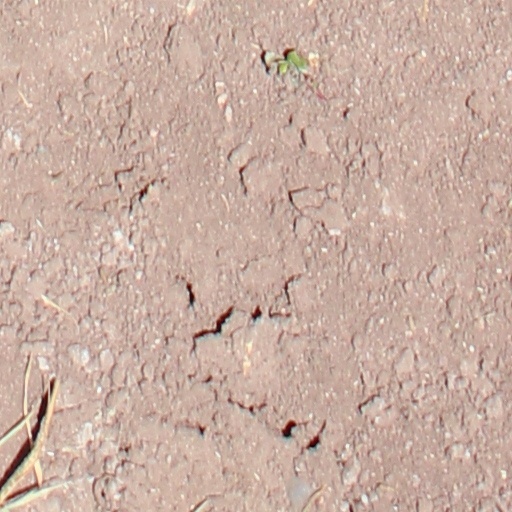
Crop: wheat